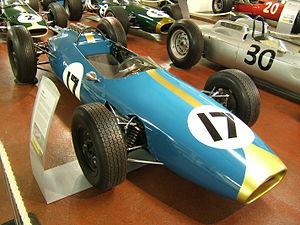
Sir John Arthur Brabham, dit Jack Brabham, AO, OBE, né le 2 avril 1926 à Hurstville, en Nouvelle-Galles du Sud, près de Sydney, en Australie et mort le 19 mai 2014 à Gold Coast, dans le Queensland, en Australie, est un pilote automobile australien qui a remporté le titre de champion du monde de Formule 1 à trois reprises, en 1959, 1960 et 1966. Il est le cofondateur de l'écurie Brabham Racing Organisation, qui fabrique des monoplaces de Formule 1 portant son nom.
Motor Racing Developments Ltd., plus connu sous les noms de Brabham Racing Organisation ou Brabham, est une écurie de Formule 1 britannique. Fondée en 1960 par les Australiens Jack Brabham, pilote, et Ron Tauranac, ingénieur, l'écurie remporte quatre titres de champions du monde des pilotes et deux titres de champion du monde des constructeurs au cours de ses trente ans de présence en Formule 1. En 1966, Jack Brabham devient le premier pilote à remporter un championnat sur une voiture de sa conception.
La Brabham BT3 est une monoplace construite par Brabham Racing Organisation et engagée en Formule 1 entre 1962 et 1965. C'est la première monoplace construite par Brabham.